2012 Tour de Romandie

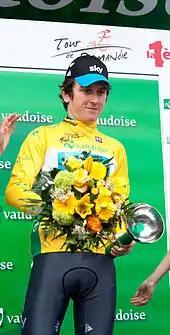
's Geraint Thomas on the podium after winning the stage in Lausanne. Thomas was one of three riders to place inside the top five of the stage results, along with team-mates Michael Rogers and Mark Cavendish.

The race began once again with a short prologue stage held in and around Lausanne; the stage returning to the city after the race visited Martigny for the prologue in the 2011 edition of the race. The stage itself, in length, was relatively flat, dropping only in altitude from the start, to the end. With rain expected to disrupt the stage, teams decided to spread their time trial specialists across the field in order to maximise their potential of winning the stage. For the first rider to depart the start in Lausanne, 's Maxime Méderel, weather conditions were dry. Mederel ultimately recorded a time of 3' 51" for the stage, but his time only held for a minute as 's Franck Bouyer completed the course 2.1 seconds quicker. Ramūnas Navardauskas improved upon Bouyer's time by almost ten seconds, recording a time one-hundredth inside 3' 40".